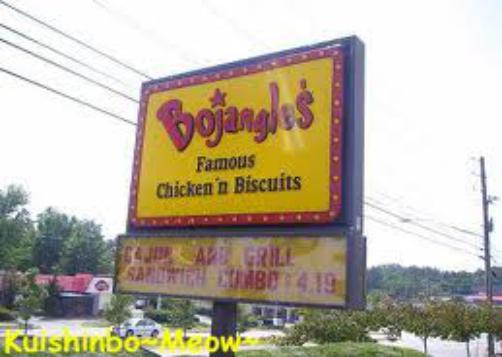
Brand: Bojangles' Famous Chicken 'n Biscuits
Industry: Food